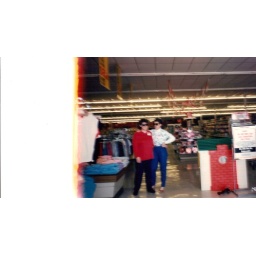
Nancy in the red shirt and Gerri two cool chicks